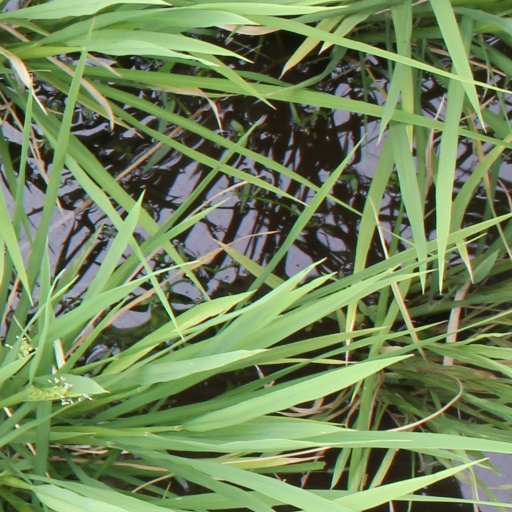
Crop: rice